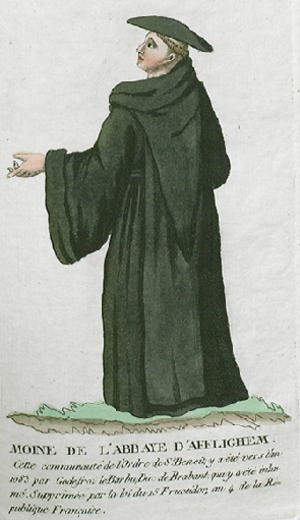
Collection de costumes de tous les ordres monastiques, supprimés à differentes époques, dans la ci-devant Belgique, Bruxelles, Philippe Joseph Maillart et sœur, 1811
L'abbaye d'Affligem, dont le nom complet est abbaye Saint-Pierre-et-Saint-Paul d’Affligem, est située dans la section Hekelgem, en Belgique, aux confins du Brabant flamand et de la Flandre-Orientale. C'est un très ancien monastère fondé le 28 juin 1062 en tant qu'ermitage. La communauté d'ermites adopte la règle de Saint-Benoît et fonde l'abbaye en 1085, elle-même à l'origine d'autres monastères et d'affiliations, et ce jusqu'au XIVᵉ siècle quand pas moins de 62 établissements monastiques lui sont liés.